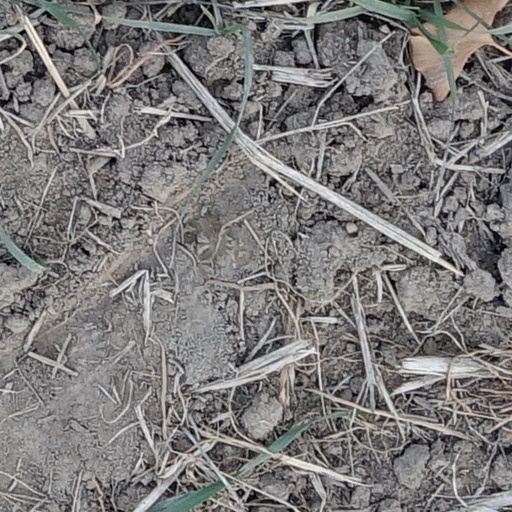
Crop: wheat